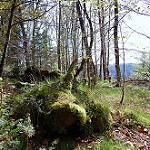
Label: forest